Queens County Farm Museum

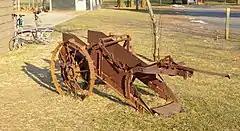
Equipment on display

The Cornell Farmhouse was built in 1750 with Dutch and English architectural features. The Farmhouse is also known as the Creedmoor Farmhouse Complex or the Adriance Farmhouse. It is part of the museum and is owned and operated by the New York City Department of Parks and Recreation (NYC Parks).